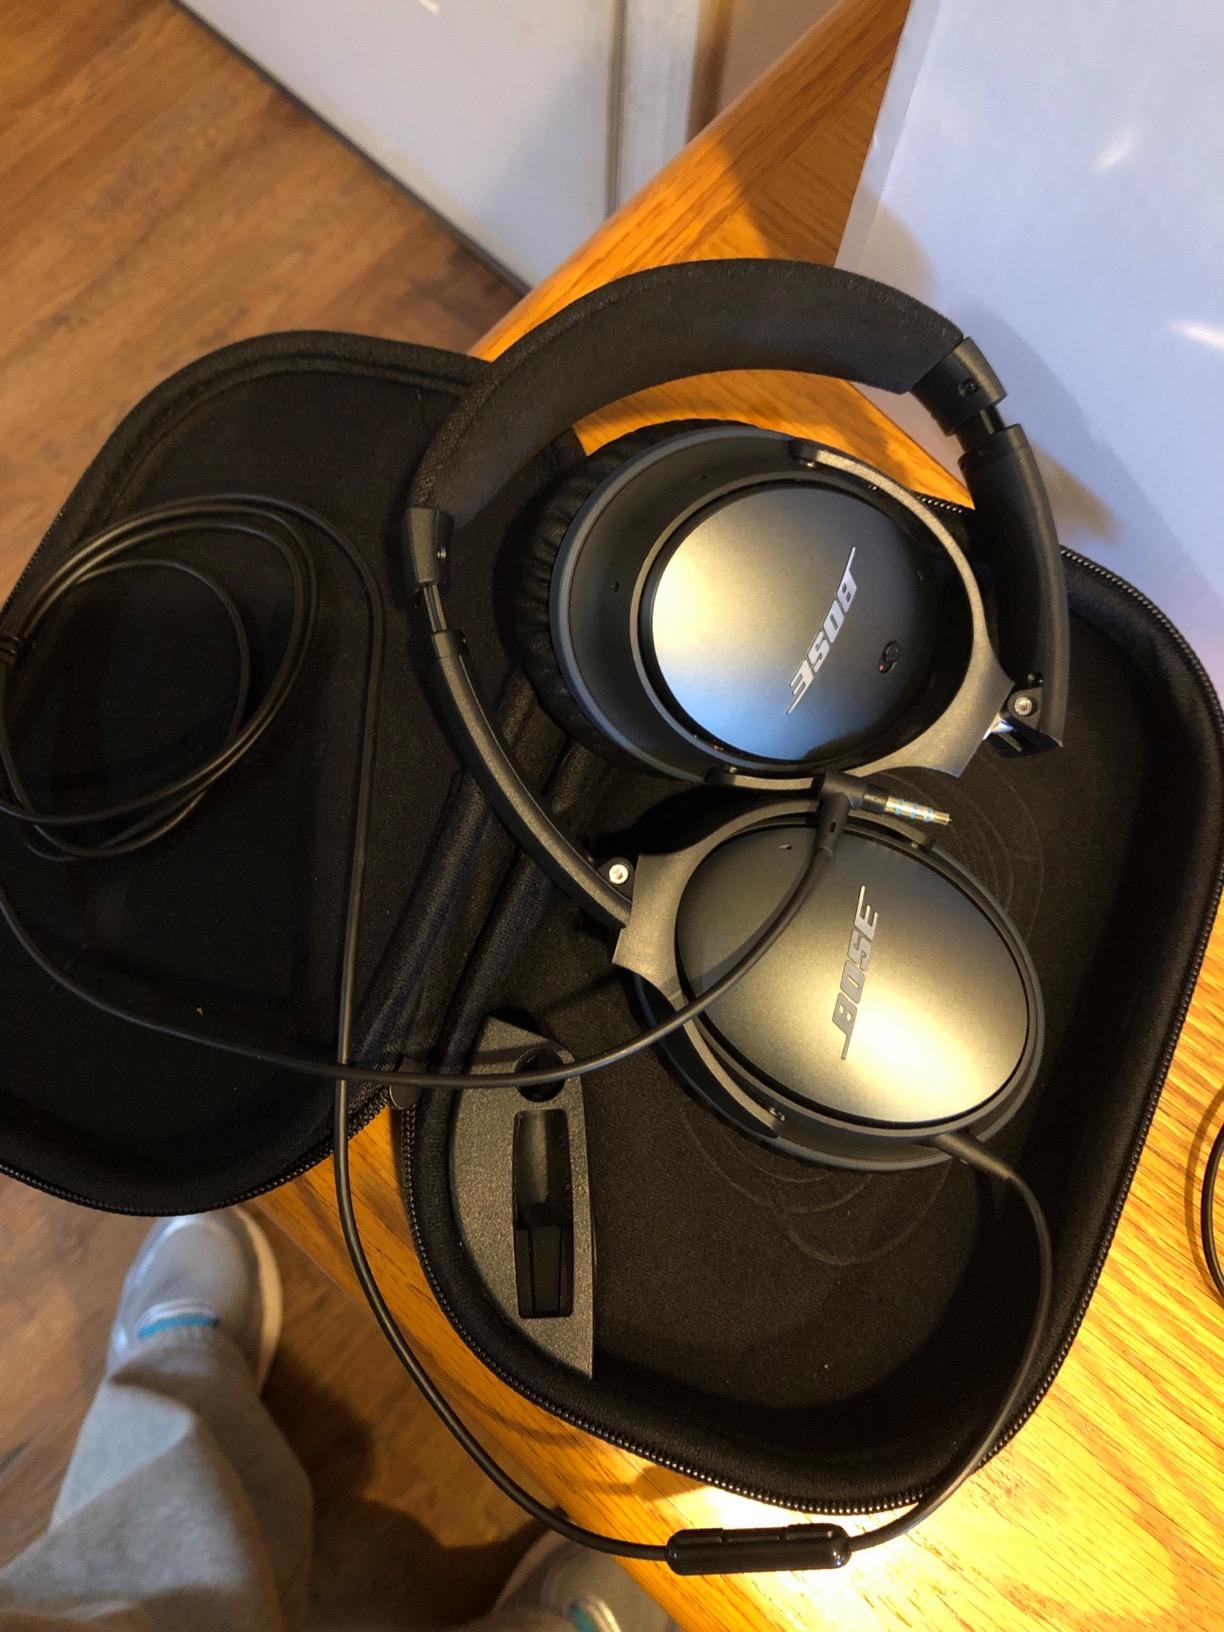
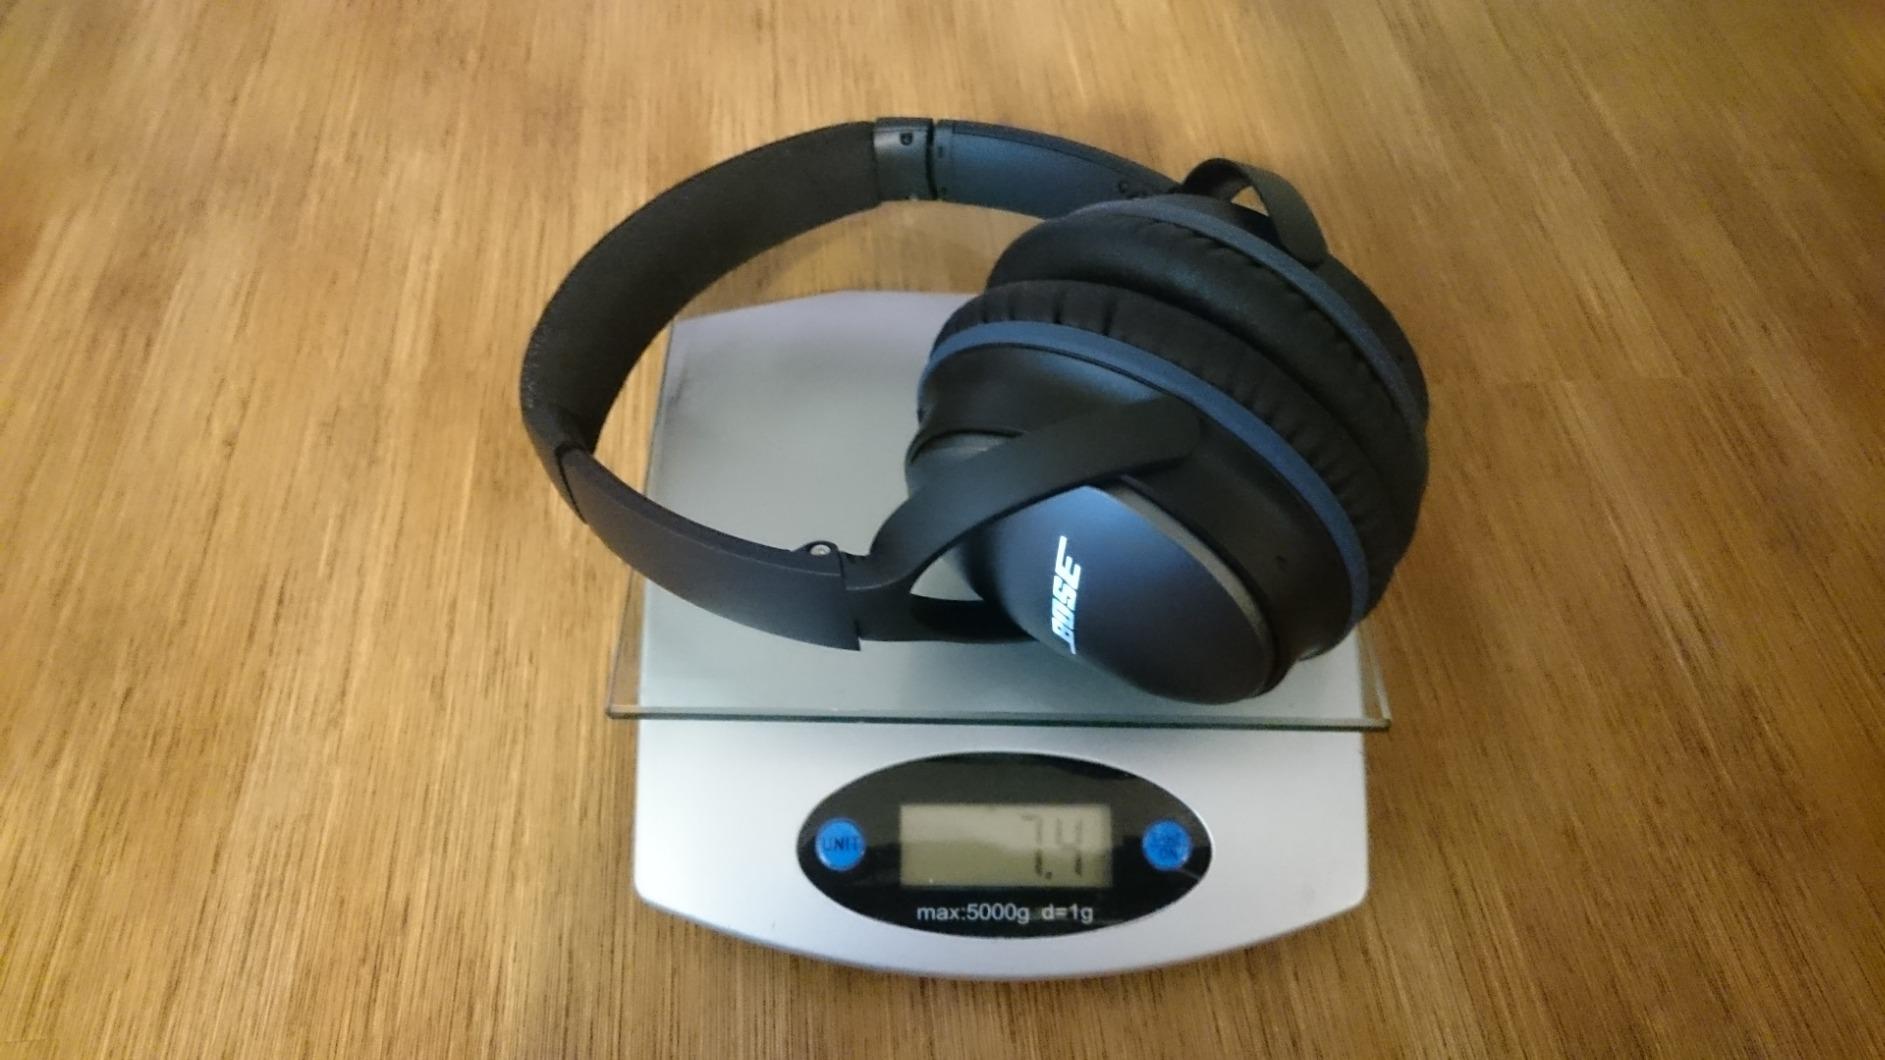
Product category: headphones
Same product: yes